Ramesh Shotham

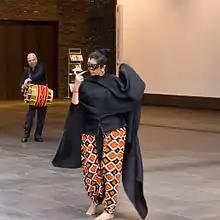
Ramesh Shotham (background)

Ramesh Shotham (born May 7, 1948 in Madras, Tamil Nadu, India) is a percussionist and drummer.